Perfect Dark

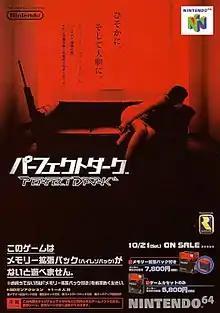
A two colour image showing a room. A woman is sitting on a couch and holding a gun in her right hand. A large weapon is lying on the left wall. Around the image are Japanese symbols.

Although a follow-up to "GoldenEye 007" was confirmed to be in development in early 1998, "Perfect Dark" was formally presented as Nintendo's lead game at E3 1998 in Atlanta, Georgia. Originally scheduled for a release in summer 1999 and later in December 1999, "Perfect Dark" was heavily trailed in video game magazines, with "Nintendo Official Magazine" predicting that it would be "the best shooting game this century". A working version of the game appeared at the European Computer Trade Show in September 1998; "N64 Magazine" described the preview as having "the kind of attention to detail that had everyone who saw [it] drooling". A more complete version was presented at E3 in May 1999, where the game's compatibility with the Game Boy Camera was announced, and at Nintendo Space World in August 1999, alongside Rare's "Donkey Kong 64" and "Jet Force Gemini". Shortly before release, Rare unveiled a website for the in-game company dataDyne to promote interest in the game's storyline. The game had a marketing budget of $10 million.